Bellamy Road

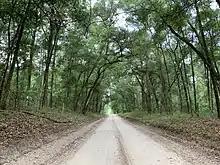
Old Bellamy Road, May 2020

The Bellamy Road was the first major U.S. federal highway in early territorial Florida. It was completed in 1826. Laborers included slaves. It was preceded by El Camino Real.